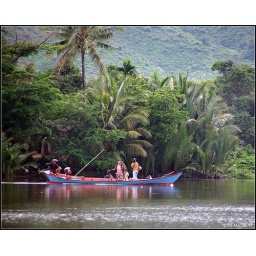
Boat with a bike on a river near Kampot in Cambodia.